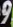
Number: 9